Shamkir District

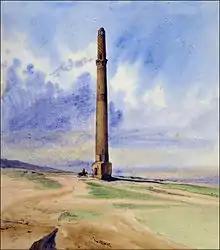
Minaret in Shamkir

Jahangirov explained otherwise referring to Şəm (Bank of) - Kür (Kür river), i.e. on the bank of the Kura River. The ruins of ancient Shamkir city which was in the form of a fortress and was 20 ha big is located on the right bank of the Kura river. The city had two bridges over Kura. In the 7th century the city was occupied by the Arabian Caliphate and was named Mütəvəkkilliyə. It was renamed back to its original name later. The times of prosperity of Shamkir are attributed to 9th-12th centuries when it was conquered by Seljuqs. In the 12th century when Shamkir was a part of Atabek Empire, special attention was given to the city. In the 13th century Shamkir was one of the main points of resistance to Mongol invasion. In the 16th century, the leader of local Zülqədəz tribe took the power. Later, Shamkir was part of Ganja khanate. In 1803, Shamkir was occupied by and annexed to the Russian Empire. During the Russo-Persian War of 1826-1828, Shamkir was one of the frontlines where Russian troops defeated the Persian army on September 3, 1826. In the first half of the 19th century, Russian Tsar relocated a large number of German colonists to Caucasus, placing a big community in Shamkir. From that time on until 1938, Shamkir was called "Anino", after which it was renamed Shamkhor. It was renamed again to Shamkir in 1991.